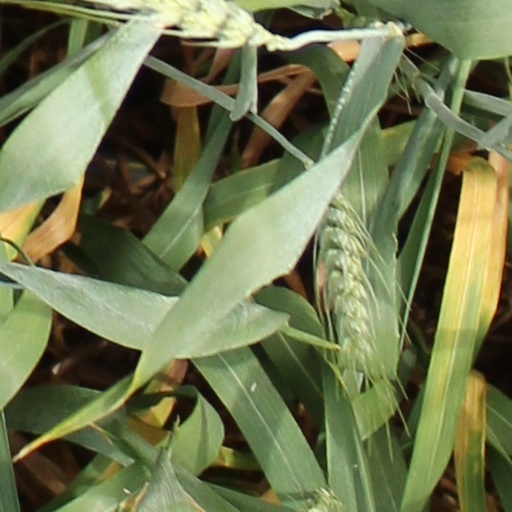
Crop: wheat